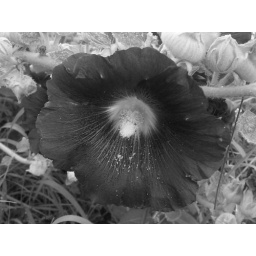
A burgundy hollyhock photographed in black and white